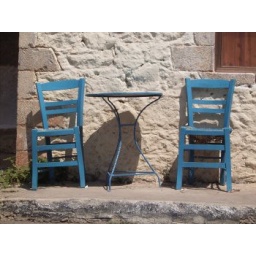
Two chairs and a table in front of a classical styled house in a small town in the region of Mani, Peleponnese, Greece